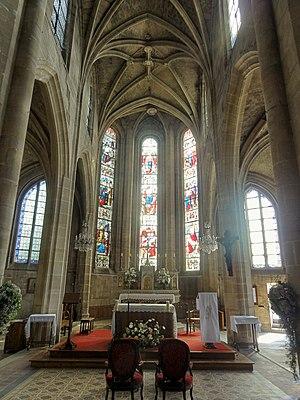
Chœur.
L’église Notre-Dame-de-la-Nativité est une église catholique paroissiale située à Magny-en-Vexin dans le Val-d'Oise. Elle remplace une précédente église qui datait en partie du XIIIᵉ siècle et qui avait été incendiée par les Anglais en 1436, sous la guerre de Cent Ans. En commençant par les parties orientales, cette église est successivement reconstruite dans le style gothique flamboyant entre 1490 et 1530 environ, en ne conservant que les piles du clocher de l'église du XIIIᵉ siècle ainsi que le plan de la nef. Pendant deux autres campagnes de construction, l'église est agrandie vers le sud et vers le nord, dans le style de la Renaissance. Un bas-côté sud flanquée de chapelles et comportant un portail représentatif est érigé entre 1540 environ et 1561. Puis un second croisillon nord, une sacristie et une grande chapelle seigneuriale au sud du transept sont bâties au début du XVIᵉ siècle, et des chapelles sont ajoutées devant le bas-côté sud. Ainsi, le style de la Renaissance devient dominant à l'extérieur, où l'élévation sud tournée vers la ville se remarque par sa silhouette inhabituelle et sa riche ornementation.